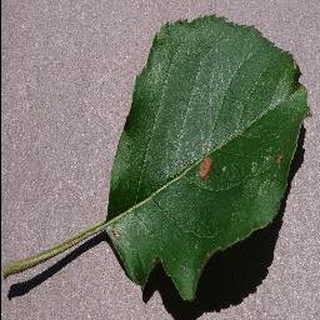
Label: apple_black_rot